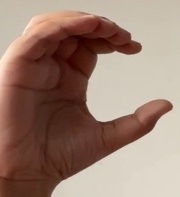
ASL sign: C